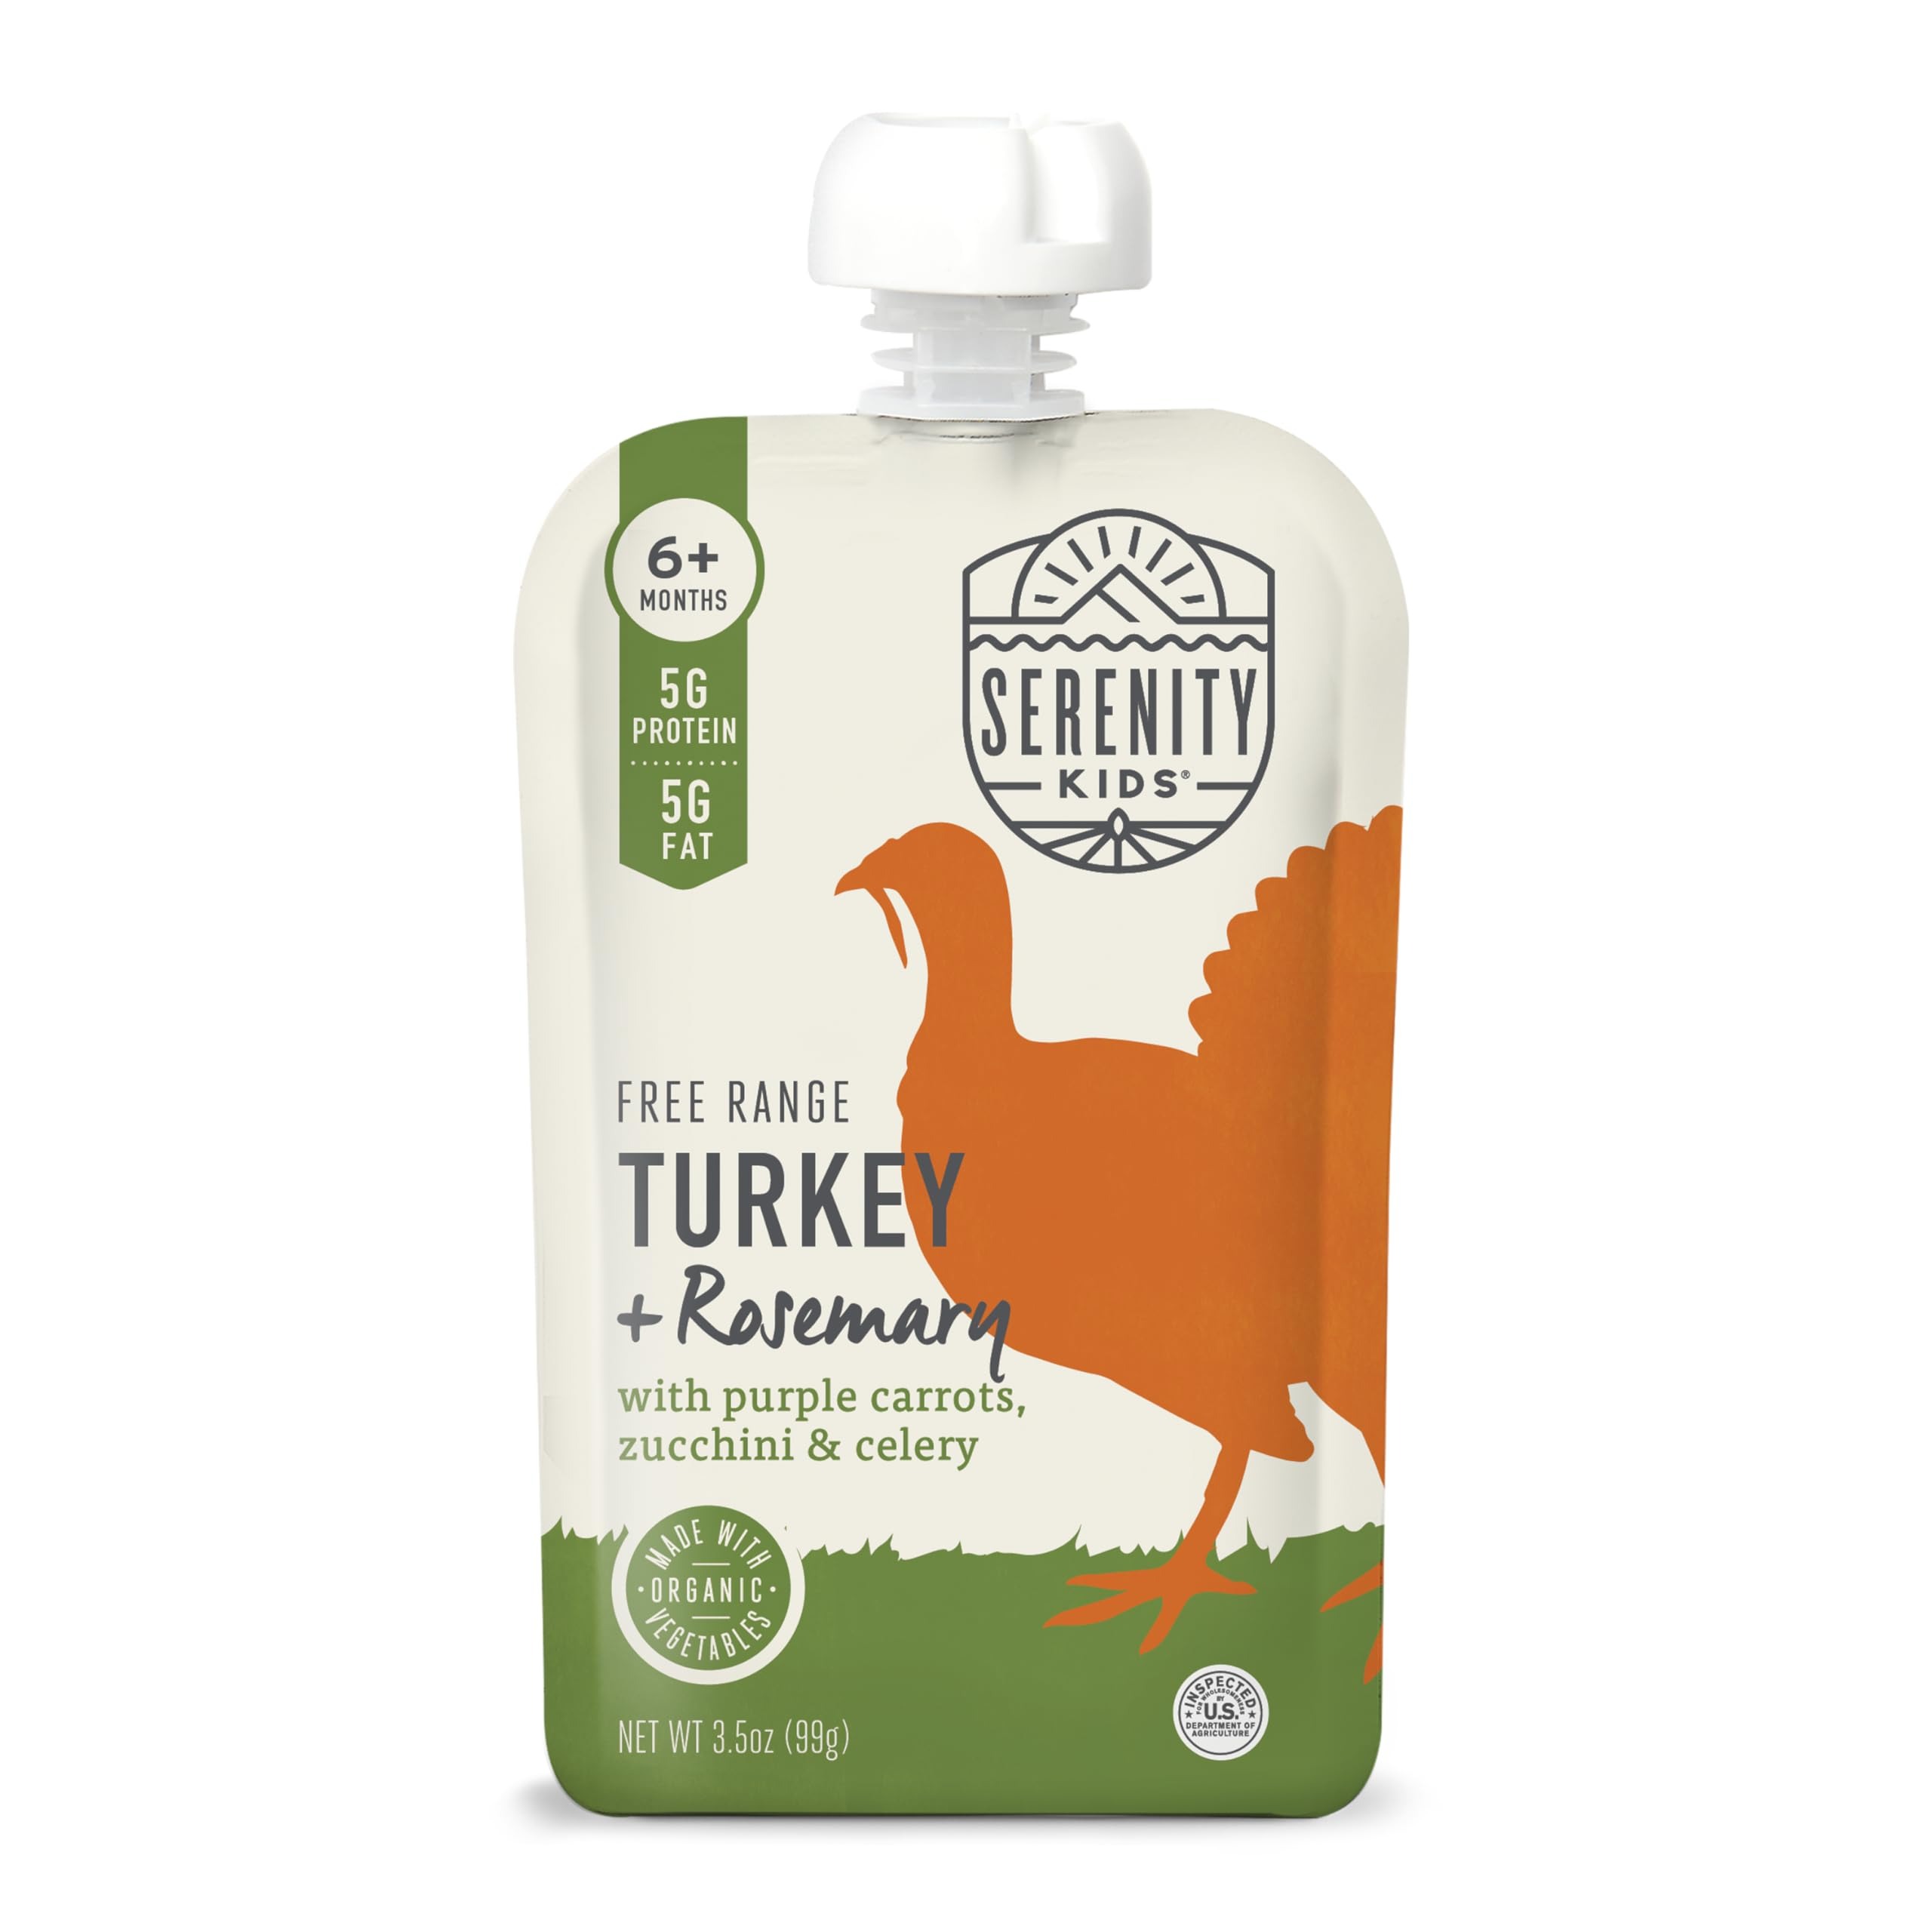
Item Name: Serenity Kids 6+ Months Baby Food Pouches Puree Made With Ethically Sourced Meats & Organic Veggies | 3.5 Ounce BPA-Free Pouch | Free Range Turkey & Rosemary, Purple Carrot, Zucchini | 12 Count
Bullet Point 1: FREE RANGE TURKEY & VEGGIES: Dive into six pouches of baby food purees featuring free-range turkey, organic purple carrots, celery, and zucchini. Boosted with healthy fats from organic olive oil and balanced with a hint of organic rosemary, these are perfect for your baby meat pouch needs
Bullet Point 2: PERFECT SAVORY BLENDS: Our Baby food meat puree pouch is the perfect savory blend with more protein and fats than sugar to ensure your little one gets the most nutrition per bite, expanding their palate to richer flavors
Bullet Point 3: NO SUGARY FRUITS: Our baby food puree pouches are all about veggies first, with no added sugars or sugary fruits. A great way to introduce your baby to new tastes with these delicious baby puree options
Bullet Point 4: MINDFULLY MADE: Crafted to mimic breast milk's macronutrients, our baby puree food features ethically sourced meats, organic veggies, and no artificial flavors. Perfect for baby 6-12 months nutrition without any allergens
Bullet Point 5: WHEN CAN BABIES EAT MEAT: According to the USDA, infants around 6 months can start digesting meat. Our meat baby food puree is a perfect choice for introducing nutritious foods like turkey and fish as complementary foods in a toddler food journey
Bullet Point 6: RECYCLE YOUR POUCHES: Go green by recycling your Serenity Kids baby food pouches with TerraCycle. Simply freeze, pack, and send them for recycling. Feel great knowing your baby food pouch gets a second life while you enjoy stress-free parenting
Bullet Point 7: FAMILY OWNED COMPANY: We’re a family-run business passionate about feeding your little ones. Got questions or feedback? We're all ears and ready to support you and your baby on this tasty adventure
Value: 42.0
Unit: Ounce

Price: 4.85